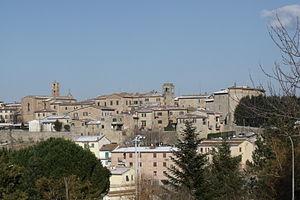
Sovicille est une commune italienne de la province de Sienne du Val di Merse dans la région de Toscane en Italie.